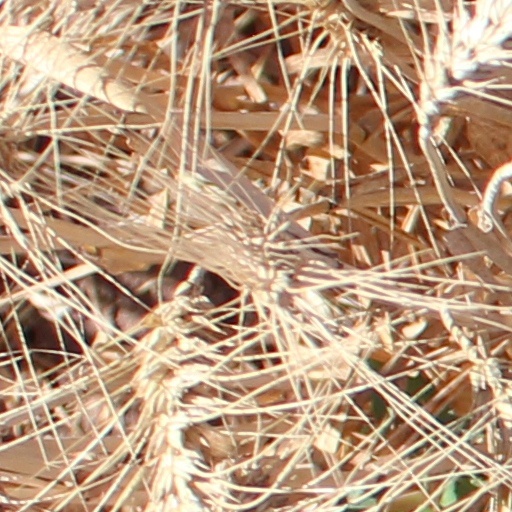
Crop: wheat